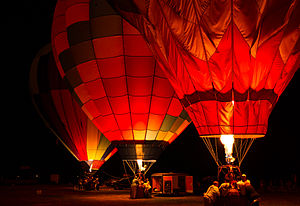
Ballon / Varme
Varmluftballoner under start
Balloner er typisk lavet af et let, tæt og stærkt materiale som f.eks. plastic, nylon eller polyester og er fyldt med hydrogen, helium, methan eller varm luft, som skaber opdriften. Under ballonen hænger en kurv til passagerer og last.